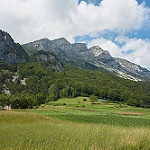
Label: mountain